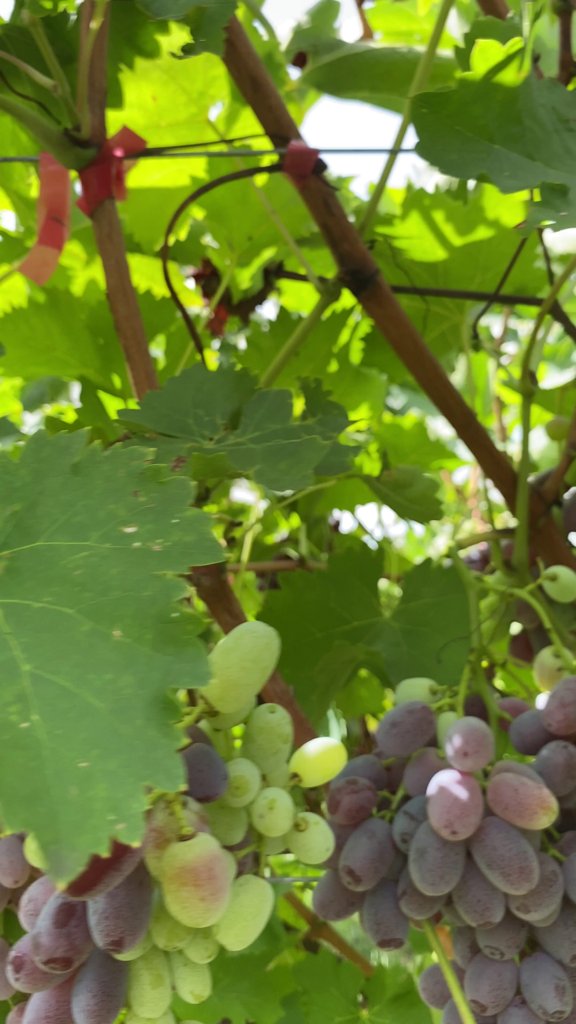
Berries visible: 85
Grape clusters: 2